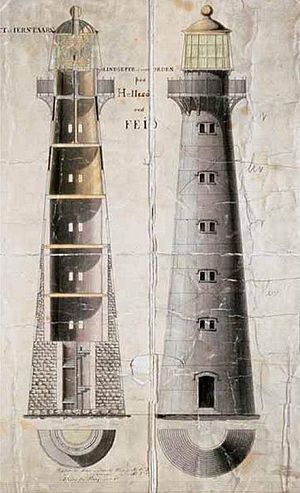
Hellisøy fyr
Originaltegning af Hellisøy fyrstation (1852)
Hellisøy fyr er et kystfyr som ligger på en lille ø, den inderste af Hellesøyni, i Fedje kommune, Vestland fylke i Norge.